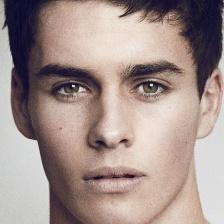
Label: faces